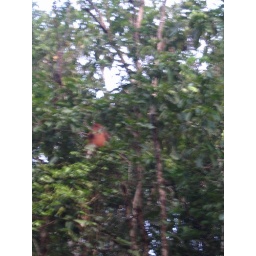
pre-dinner river cruise. Proboscis monkey hiding in the trees along the Kinabatangan River